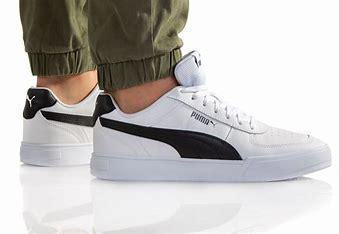
Brand: Puma
Model: Caven